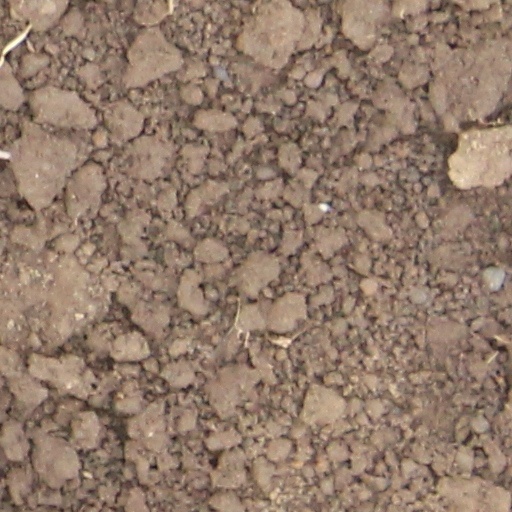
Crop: wheat